Kpanlogo

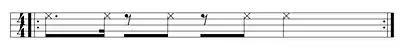
Main kpanlogo bell pattern

The main kpanlogo bell part is one of the most common and oldest key patterns found in sub-Saharan Africa. The bell pattern used in "kpanlogo" is the same as the son clave pattern heard in Cuban music and. It is also similar to the "Bo Diddley beat" popularized by the U.S. rhythm and blues musician Bo Diddley.